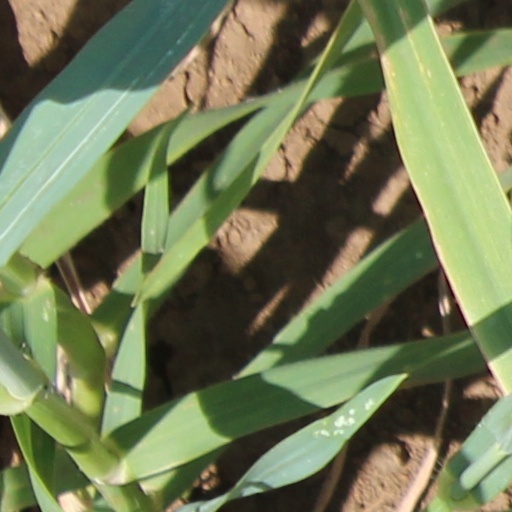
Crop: wheat